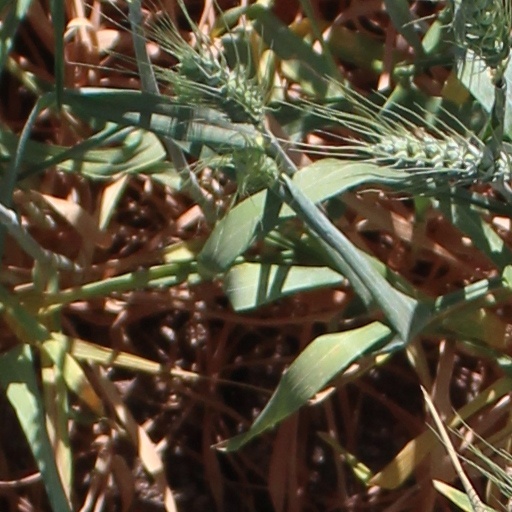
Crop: wheat